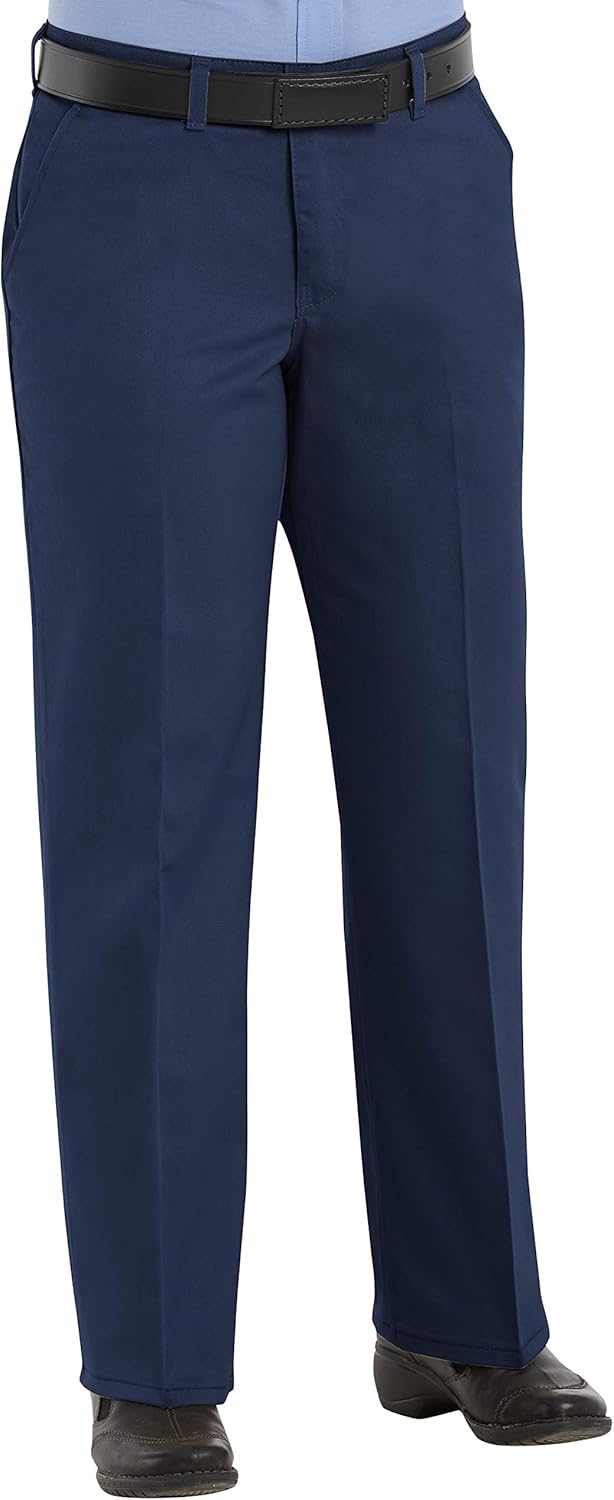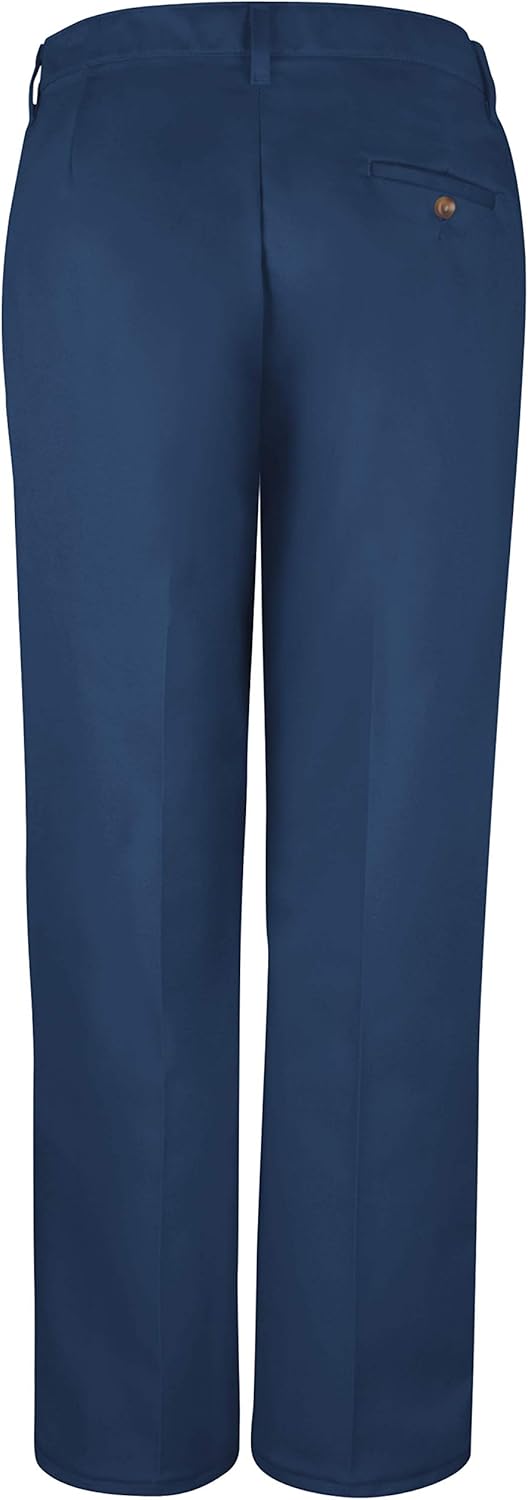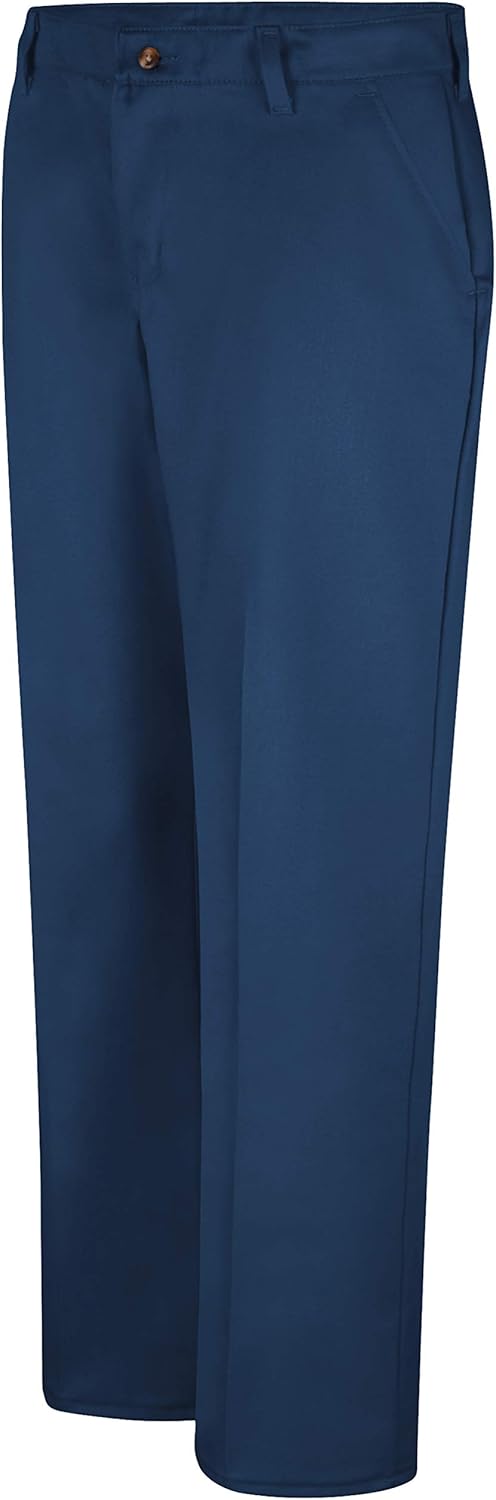
Red Kap Women's Plain Front Cotton Work Pant, Navy, 12W x 30L
Category: AMAZON FASHION
The Red Kap PC45 women's plain front cotton pant is a comfortable, stylish, and long-lasting work wear clothing item. If you need a pair of pants that are capable of holding up during your grueling work day you need not look any further than the Red Kap PC45 women's plain front cotton pant
Features: 100% Cotton with Mechanical Stretch | Imported | Zipper closure | Machine Wash | Pant label length may state a finished dimension (34U, 36U, 37U) depending on the style, as items are cut to order. | 7.75 oz. Twill. 100 percent cotton with mechanical stretch | Home wash or light soil wash | Brass zipper and button closure | Slack style front pockets and set-in hip pockets